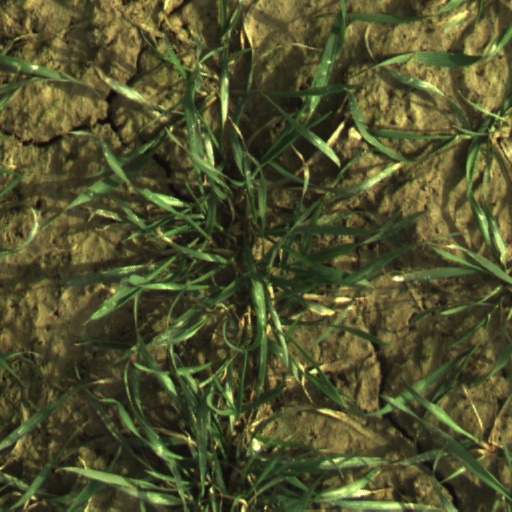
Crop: wheat